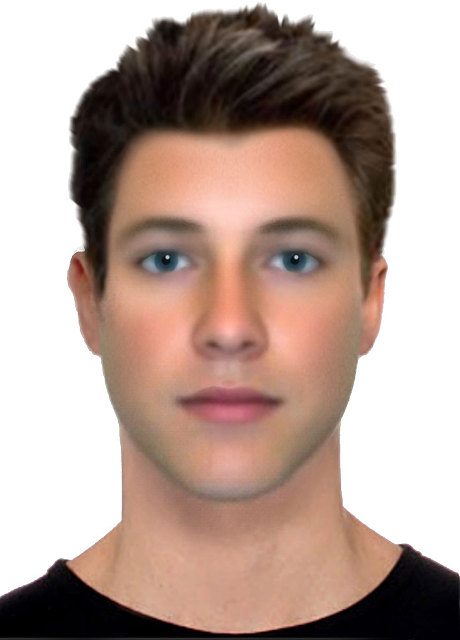
Gender: men